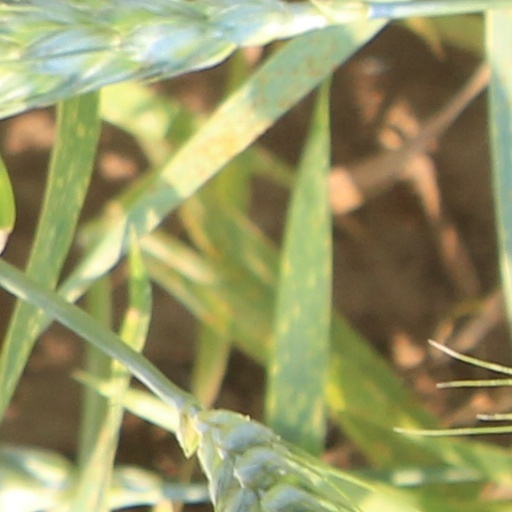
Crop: wheat